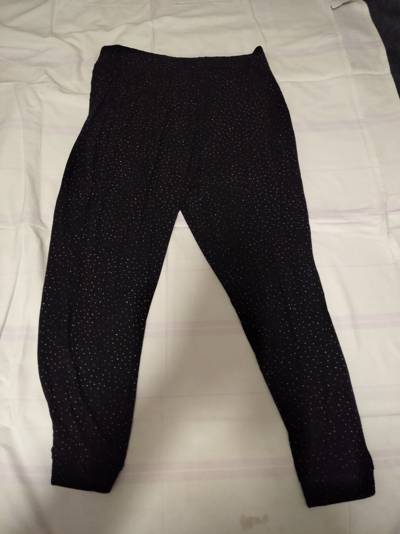
Waste category: clothes